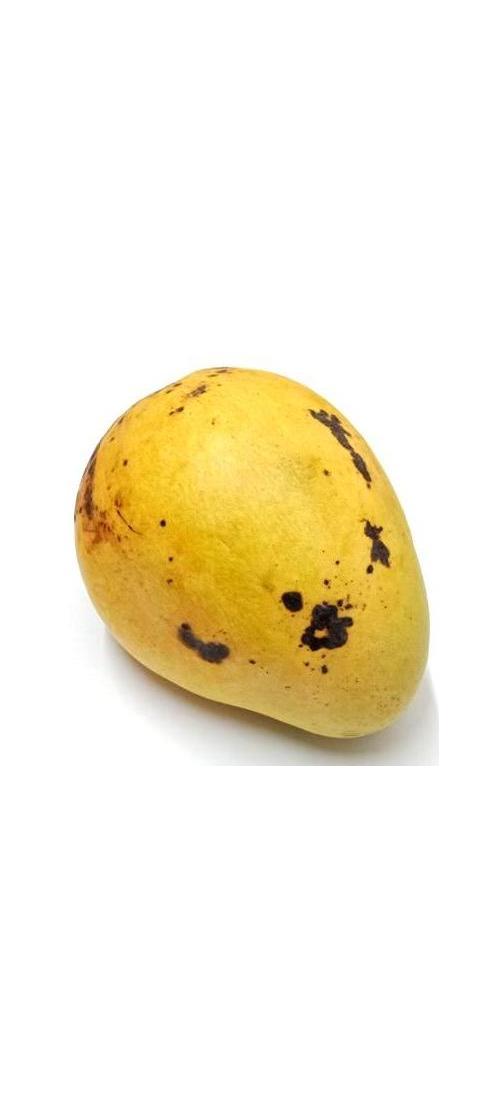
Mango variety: Bari-11